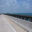
Label: road